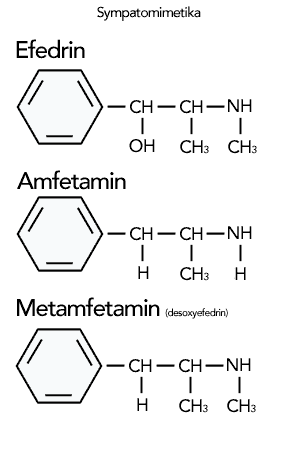
Efedrin / Farmakologi
Sympatomimetika
Strukturer af de vigtigste sympatomimetika
Efedrin er et naturstof. Det findes i planteslægten Ledris, som har været anvendt i tusinder af år i kinesisk lægekunst under navnet Ma Huang. Desuden findes stoffet i små mængder i arten Sida cordifolia. I moderne lægemidler anvendes kemisk syntetiseret efedrin.